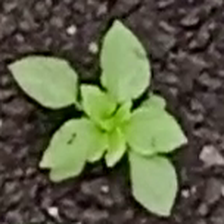
Weed species: Lamber_Quarter_plant(Chenopodium )